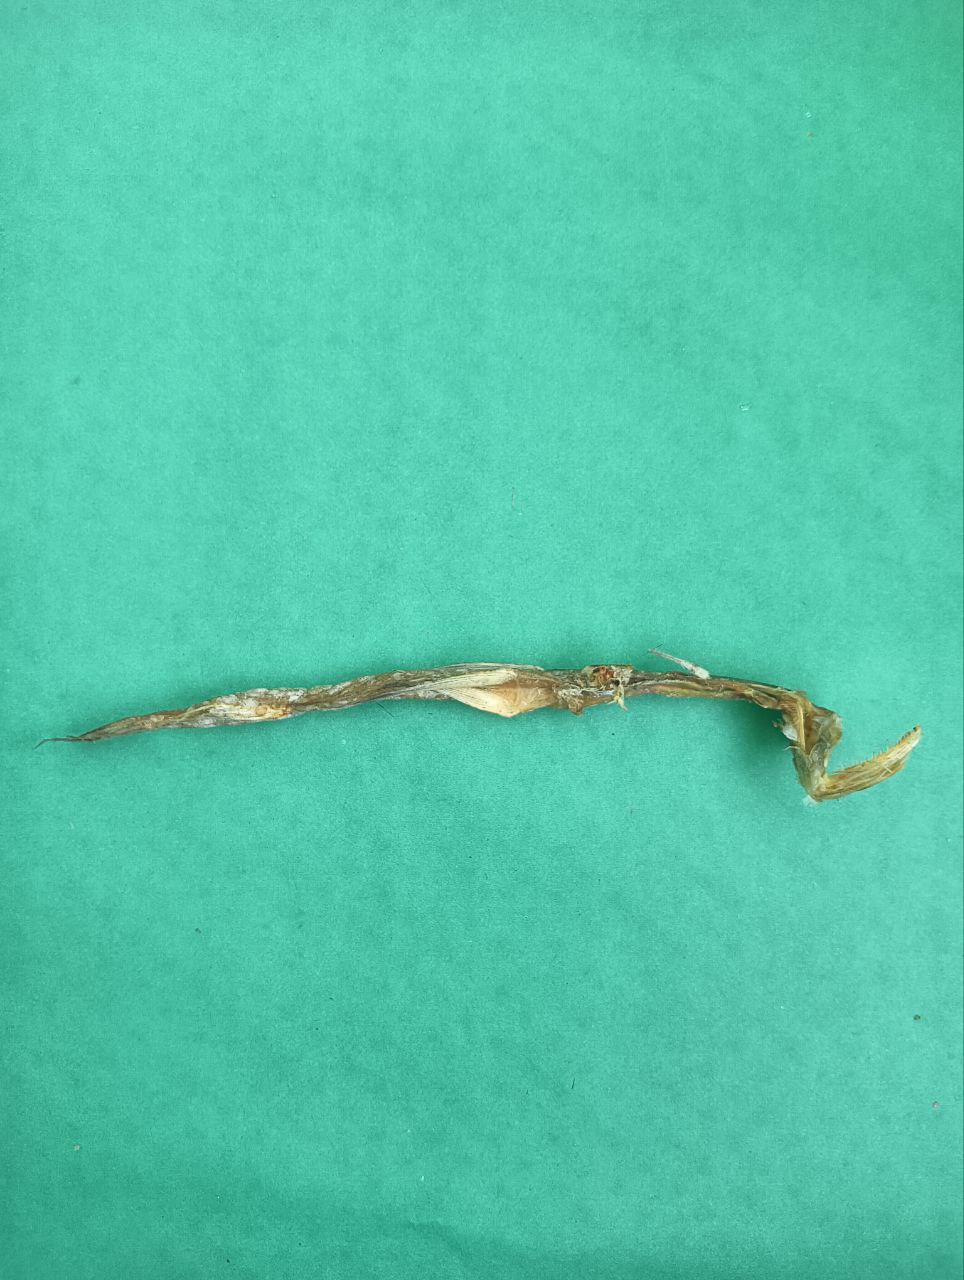
Species: Loitta